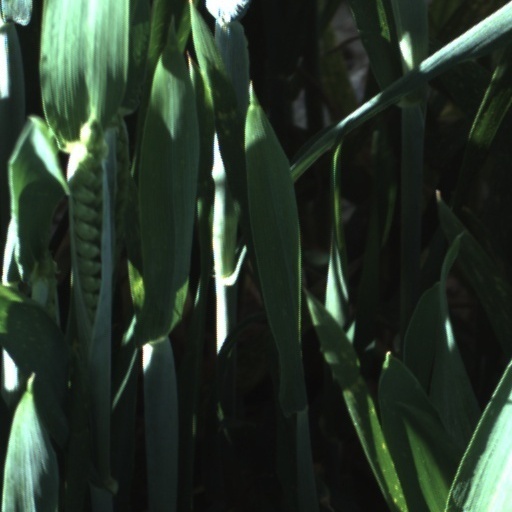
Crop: wheat